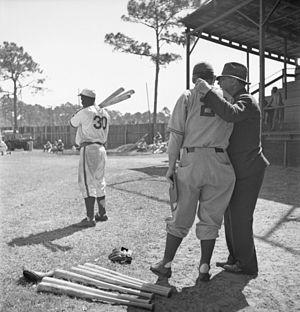
Jack Roosevelt Robinson, dit Jackie Robinson, né le 31 janvier 1919 à Cairo en Géorgie et mort le 24 octobre 1972 à Stamford dans le Connecticut, est un joueur américain de baseball ayant évolué dans la Ligue majeure de 1947 à 1956. Le 15 avril 1947, il devient le premier Noir à jouer en Ligue majeure depuis l'interdiction posée à ce niveau depuis soixante ans par les propriétaires de clubs, qui s'appuyaient sur les décisions de la Cour suprême des États-Unis. Infatigable militant de la cause égalitaire, il ouvre la voie à la « Révolution des droits civiques ».